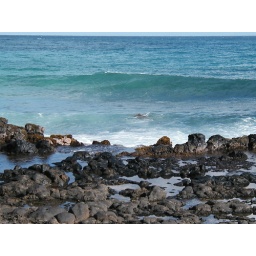
Sea turtle near Po'ipu beach park